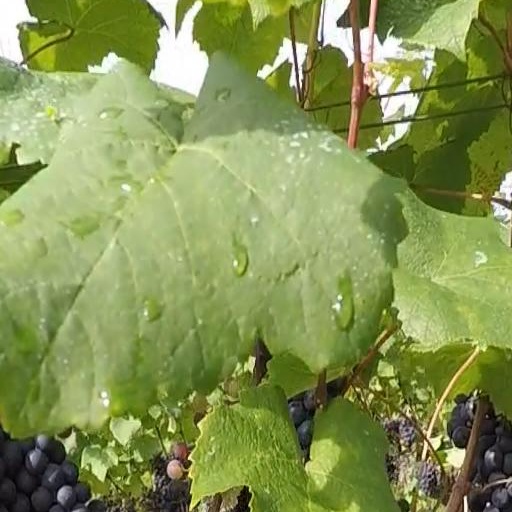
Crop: grape